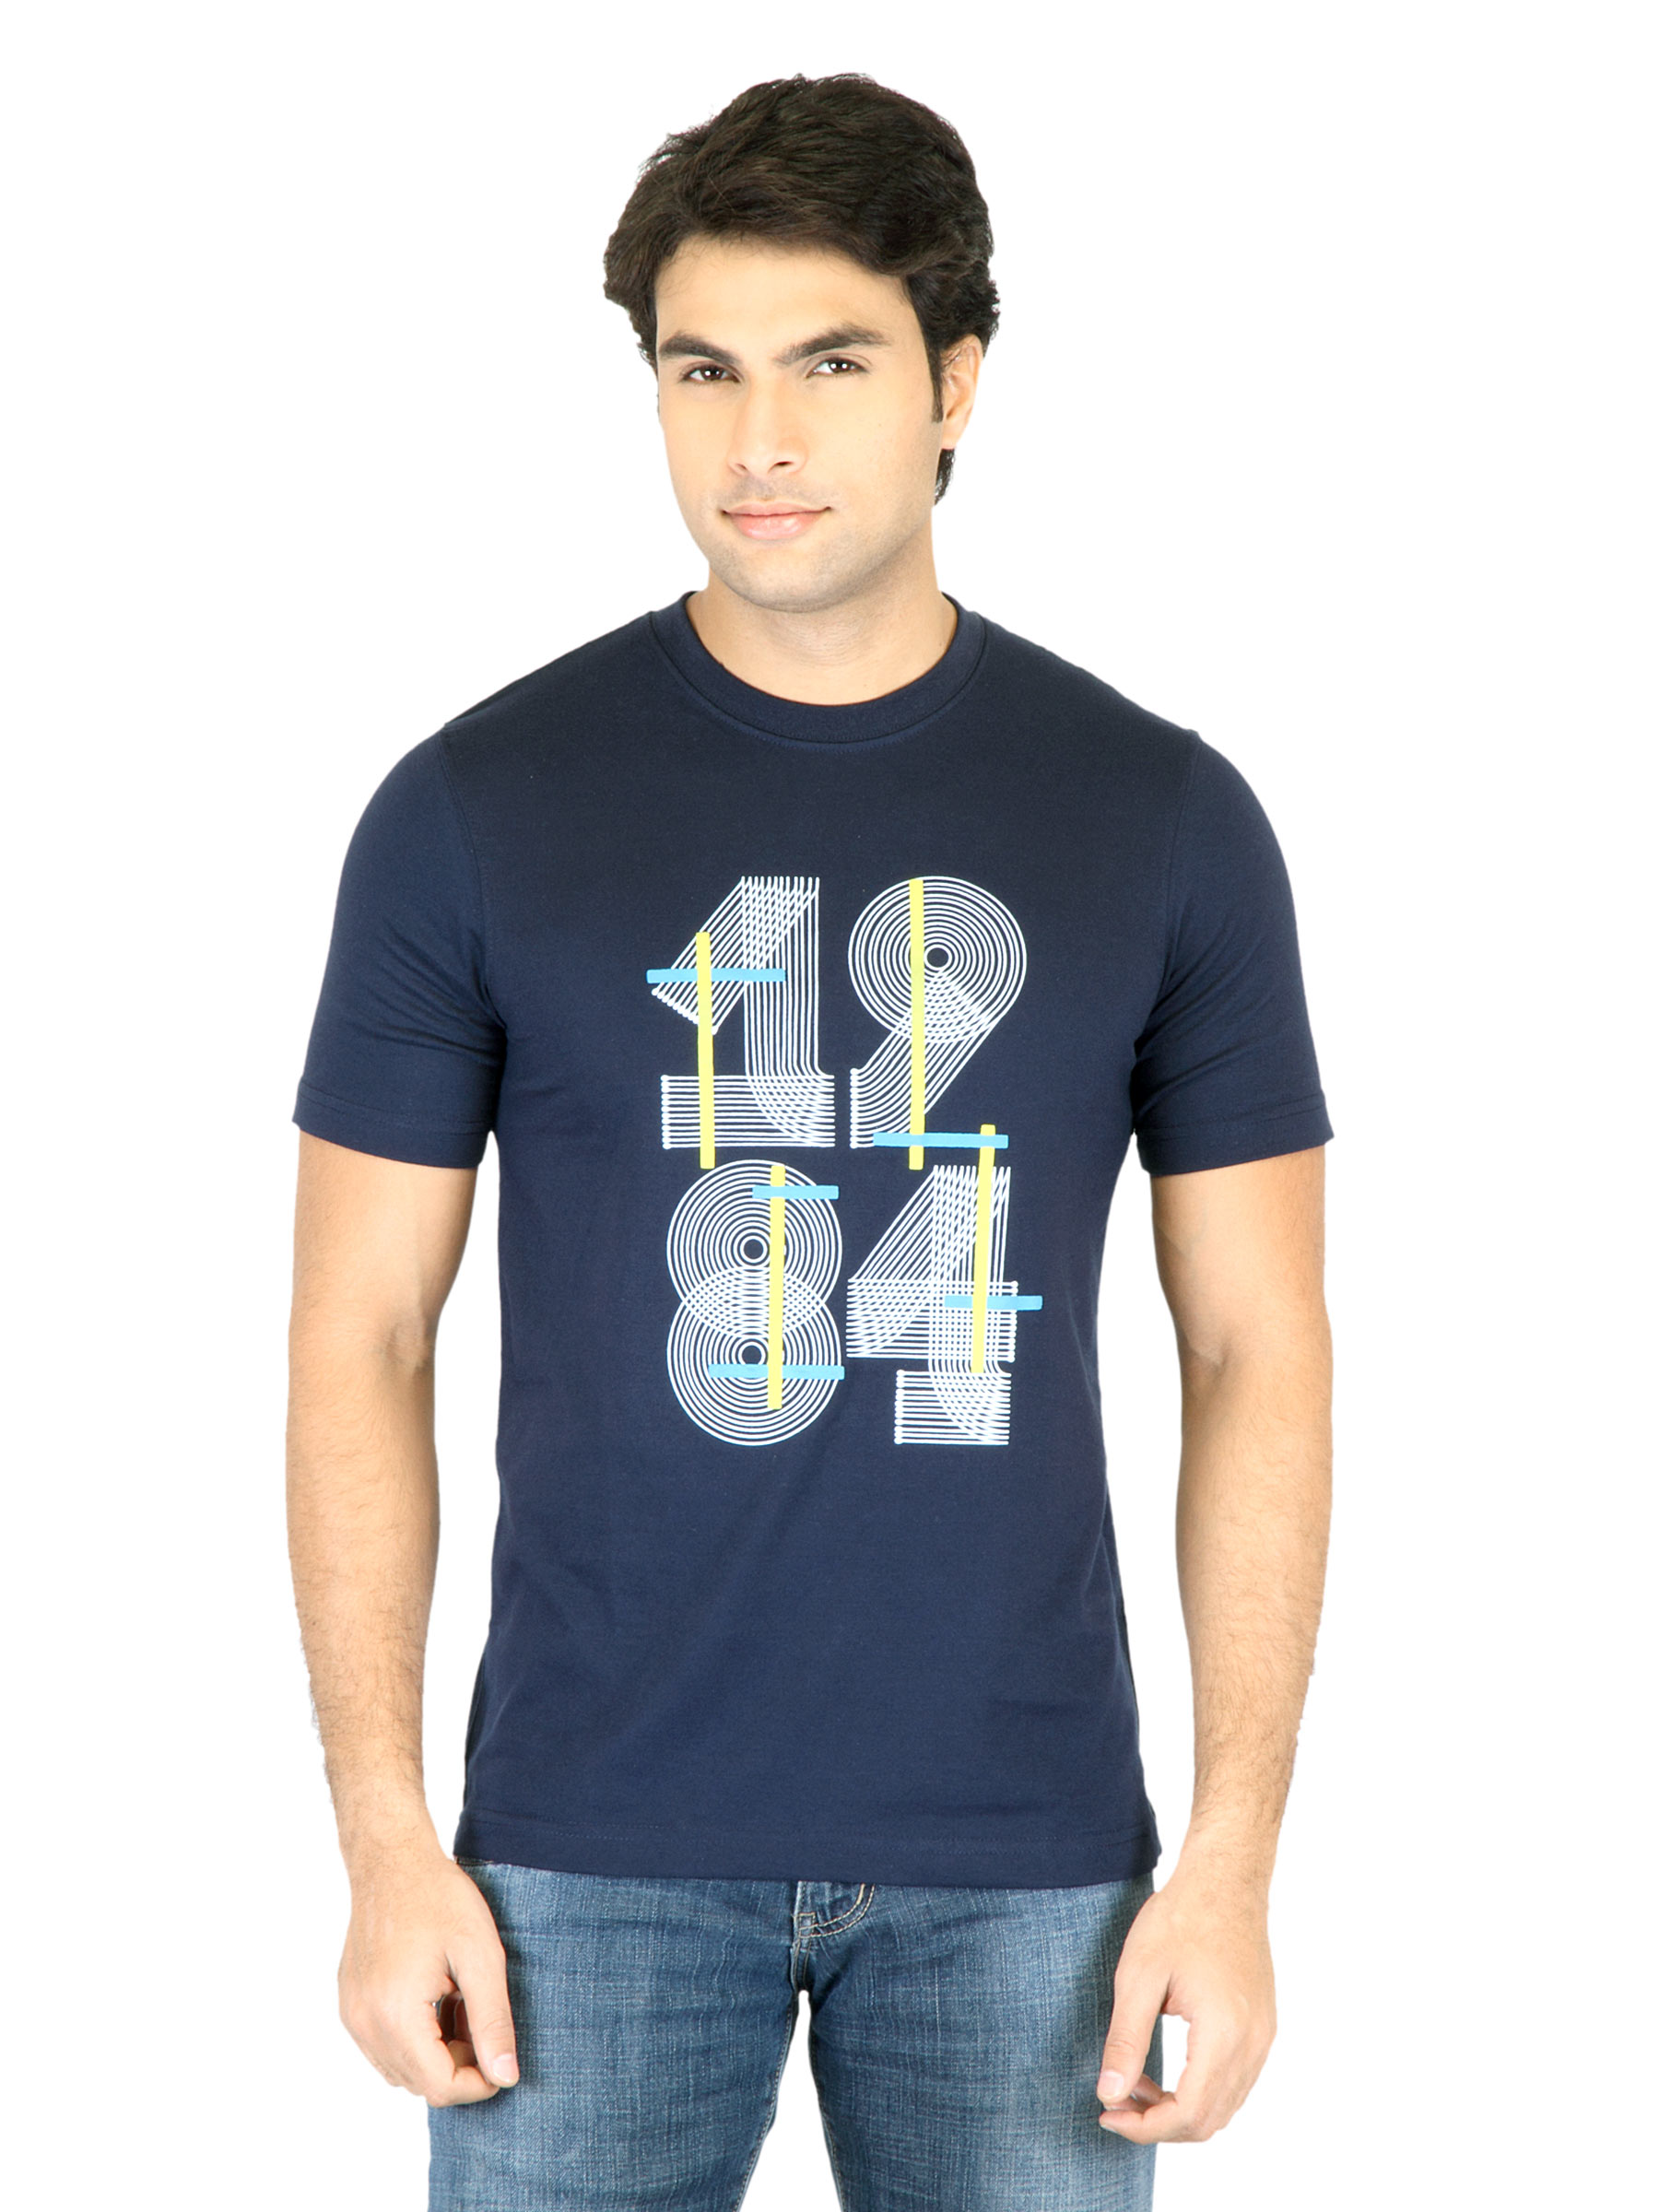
Mark Taylor Men Navy Blue Printed T-shirt
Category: Apparel / Topwear / Tshirts
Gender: Men
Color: Navy Blue
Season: Fall 2011
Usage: Casual